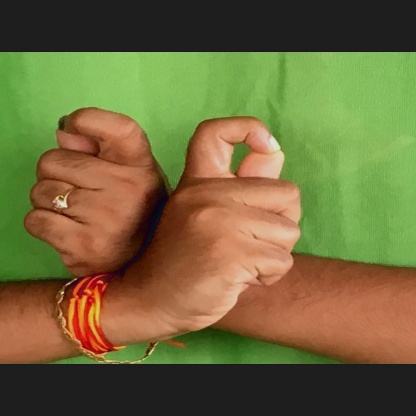
Mudra: Berunda